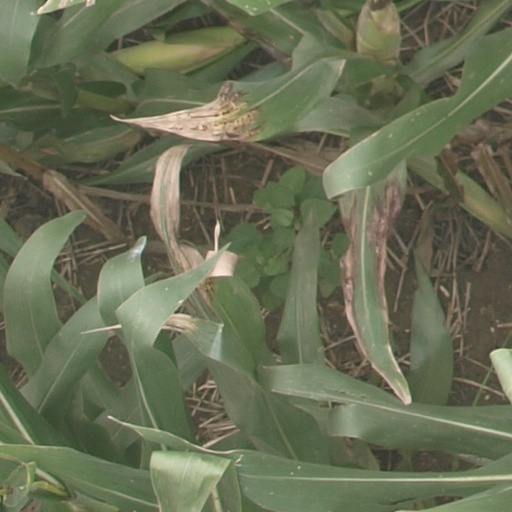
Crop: maize; corn